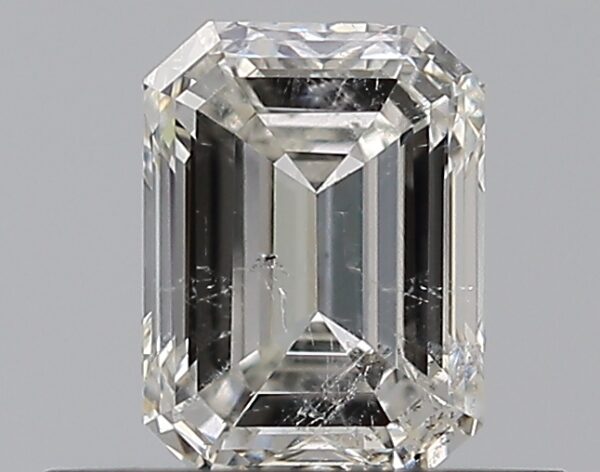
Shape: emerald
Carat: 0.5
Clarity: SI2
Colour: I
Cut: EX
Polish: VG
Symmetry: VG
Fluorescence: N
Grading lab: GIA
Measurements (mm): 5.19 x 3.83 x 2.53